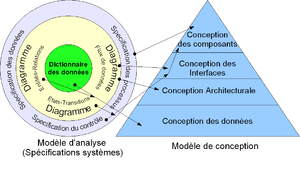
L’architecture logicielle décrit d’une manière symbolique et schématique les différents éléments d’un ou de plusieurs systèmes informatiques, leurs interrelations et leurs interactions. Contrairement aux spécifications produites par l’analyse fonctionnelle, le modèle d'architecture, produit lors de la phase de conception, ne décrit pas ce que doit réaliser un système informatique mais plutôt comment il doit être conçu de manière à répondre aux spécifications. L’analyse décrit le « quoi faire » alors que l’architecture décrit le « comment le faire ».